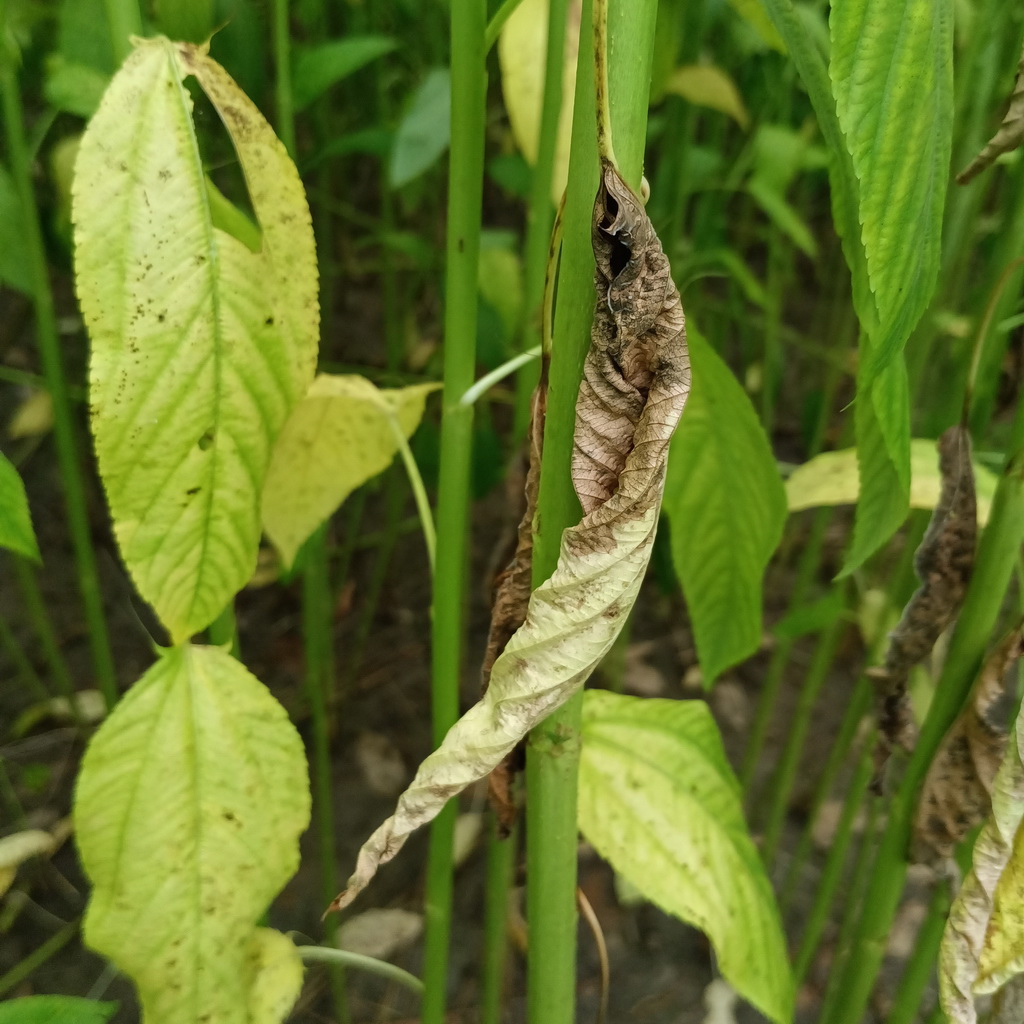
Label: Dieback